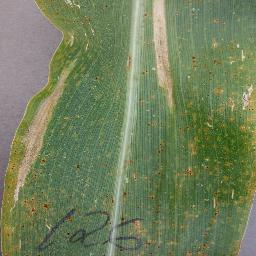
Label: Corn_(Maize)___Northern_Leaf_Blight